William Harding Mayes

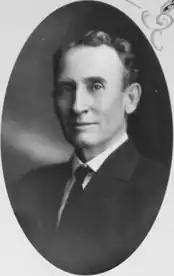

William Harding Mayes (May 20, 1861 – June 26, 1939) was an American politician, journalist, and educator who served as the 23rd lieutenant governor of Texas from 1913 to 1914. A member of the Democratic Party, Mayes was the publisher of the "Brownwood Bulletin" and the founder of the University of Texas journalism school.